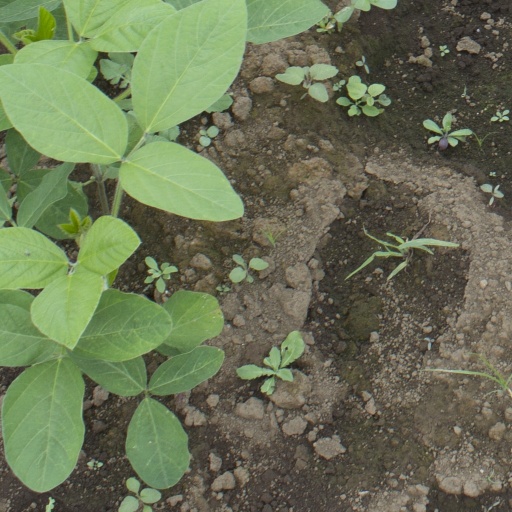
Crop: soybean